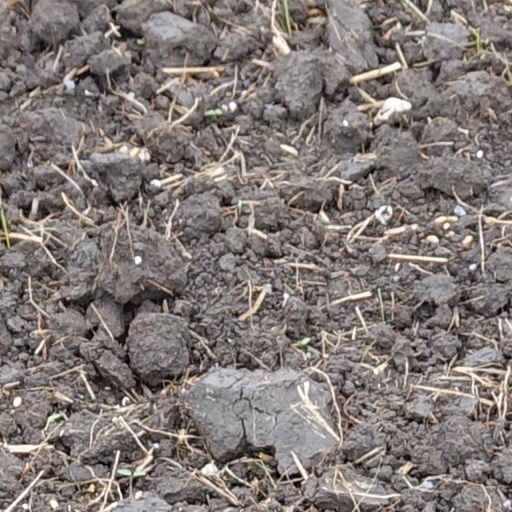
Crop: wheat